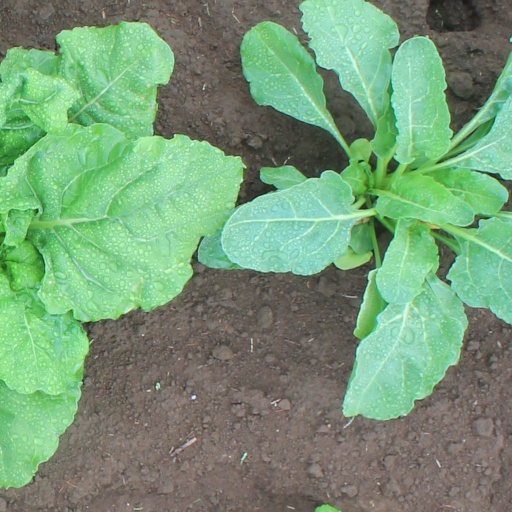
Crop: sugar beet